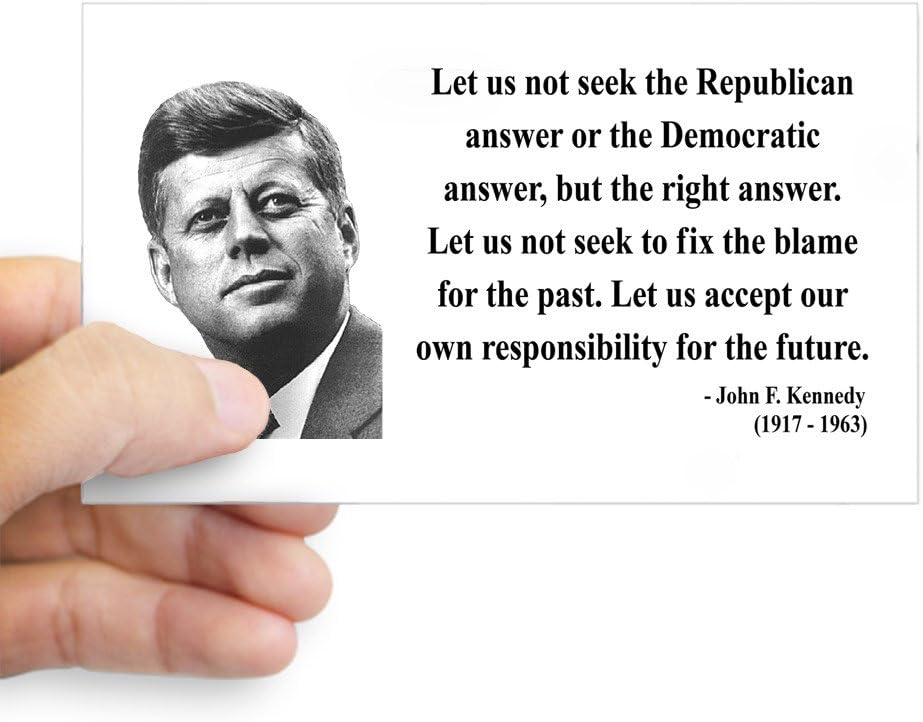
CafePress John F. Kennedy 6 Rectangle Sticker Rectangle Bumper Sticker Car Decal
Category: Amazon Home
Tell the world how you feel with this sticker! Printed on quality 4mil vinyl with premium inks that are durable against the sun and elements, our stickers are perfect to use as a bumper sticker, window decal, or on your fridge. Speak your mind with this car decal on your work cubicle, school locker or bike, or have some fun giving it as a novelty gift.
Features: MEASUREMENTS: Small (5"W x 3"H) or Large (7.5"W x 4.5"H). | PROFESSIONALLY PRINTED: This vinyl sticker is created with vivid, vibrant colors, and crisp, long-lasting graphic images. | These car decals are the perfect indulgence for your passion, or make great novelty prank gifts for him or her. | HIGH QUALITY: The bumper sticker is printed on durable 4mil vinyl with premium inks that resist the sun and elements, so your message will last for the long haul. | MULTIPURPOSE: Express yourself on your Notebook, Tumbler, Laptop, Computer, Car, Windows, Hard Hats, Tool Box, Skateboard, Longboard, Locker, Cubical and so much more.